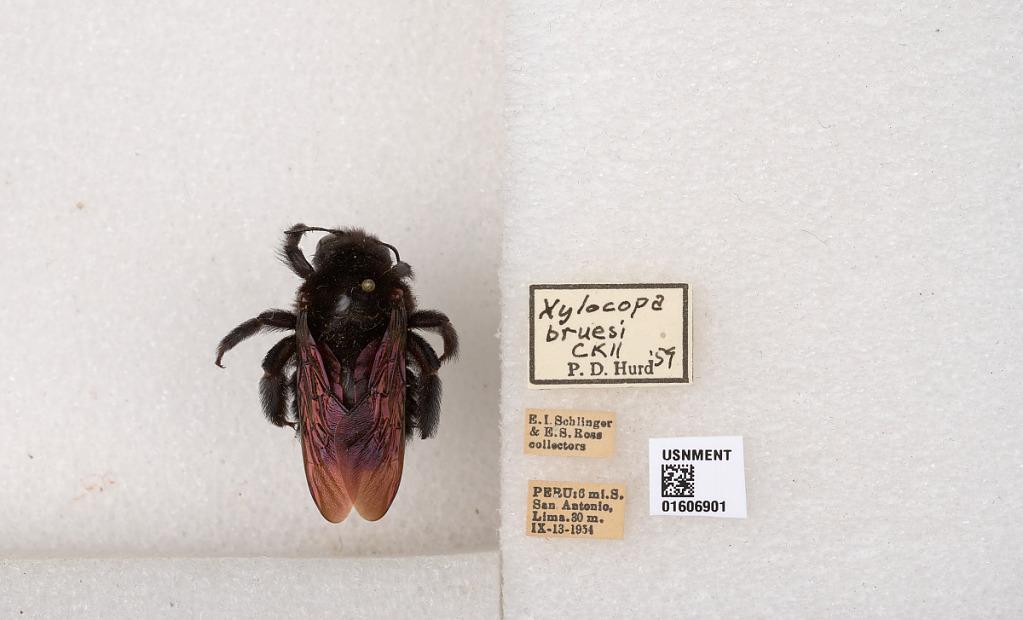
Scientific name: Xylocopa (Neoxylocopa) brasilianorum (Linnaeus)
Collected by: E. Schlinger & E. Ross
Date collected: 1954-9-13
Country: Peru
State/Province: Lima
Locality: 6 mi.S. San Antonio
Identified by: Hurd, P. D.